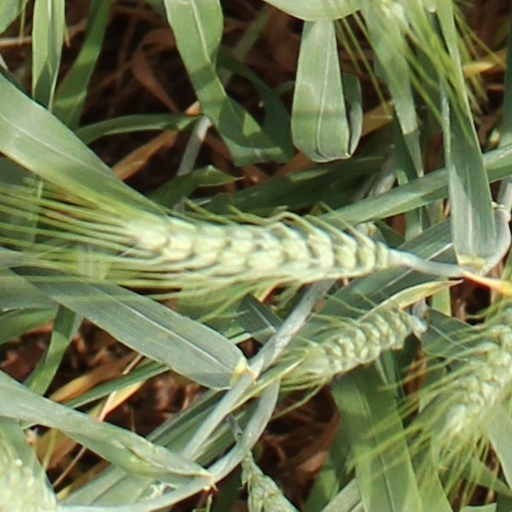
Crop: wheat